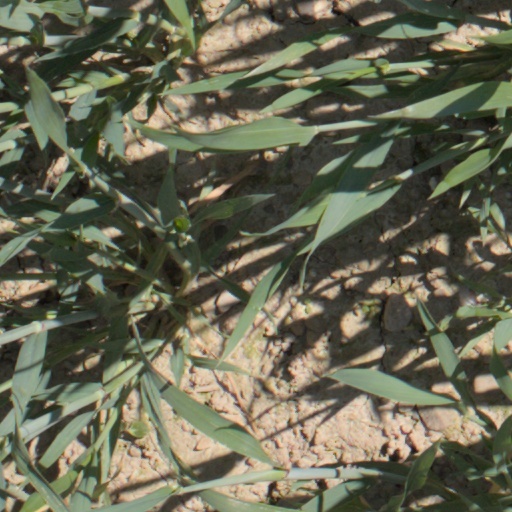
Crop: wheat